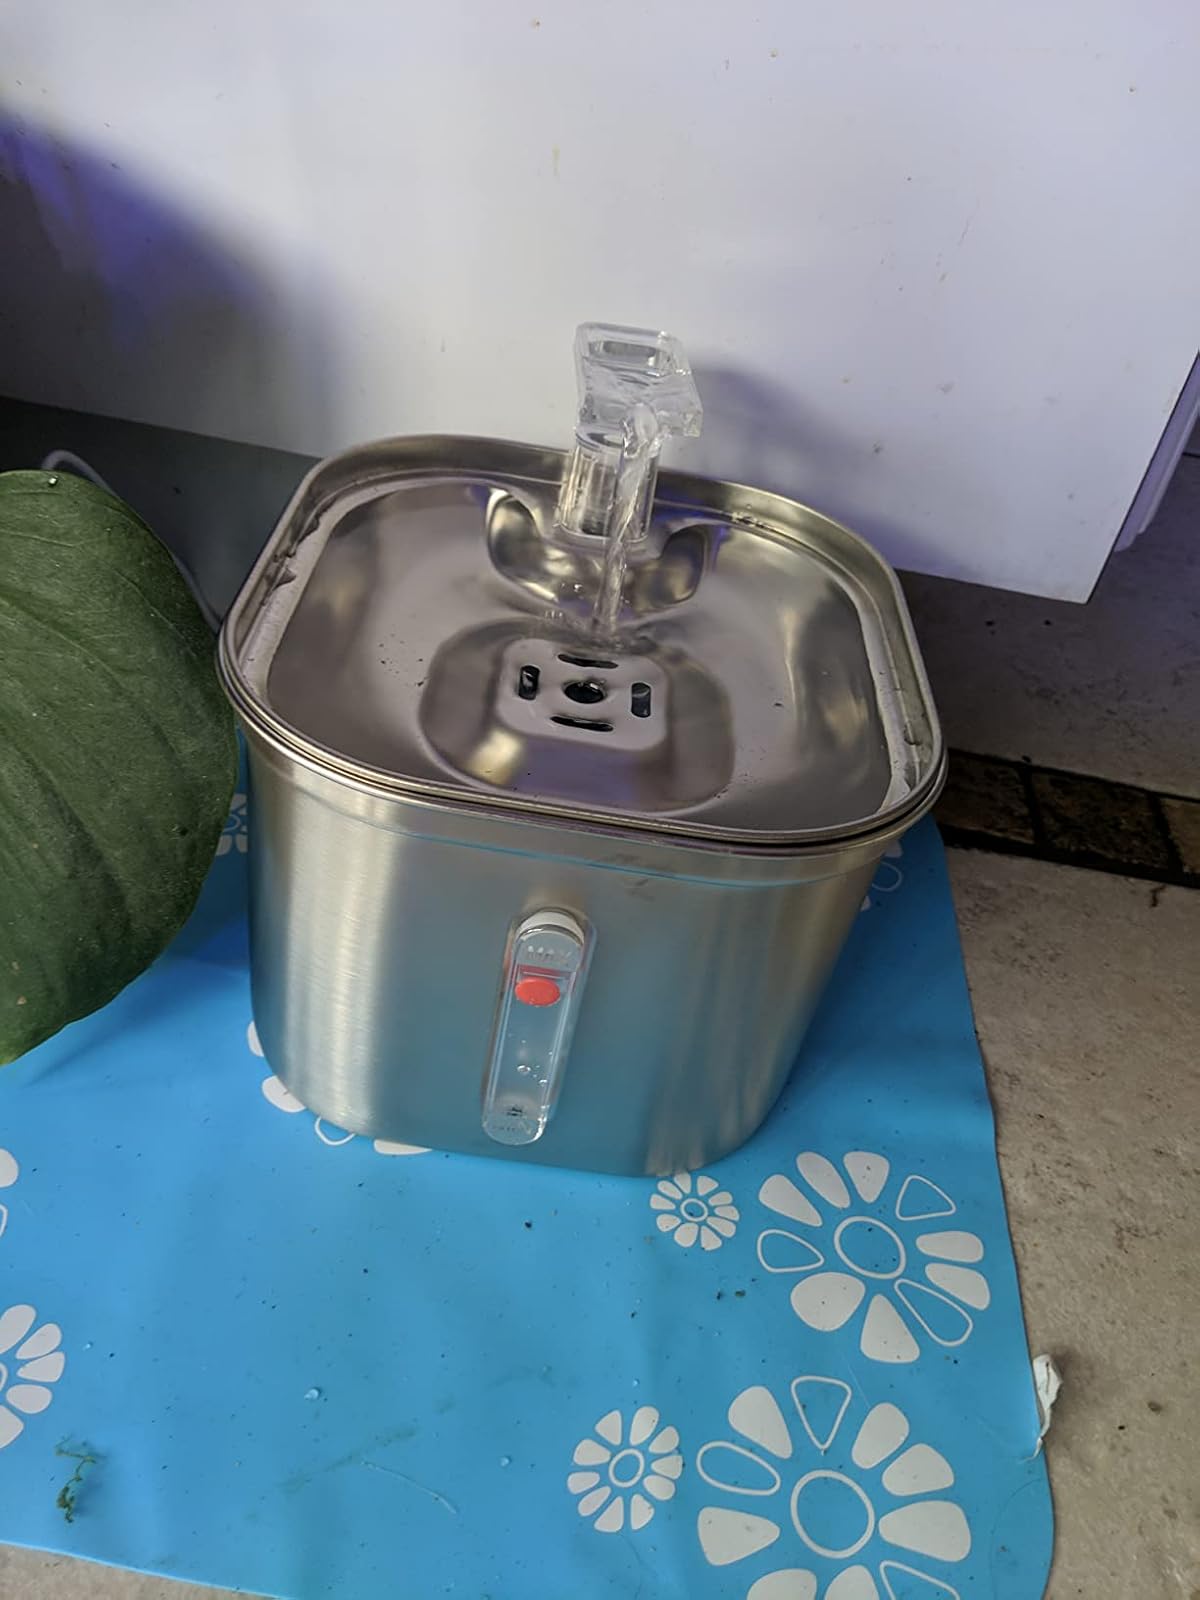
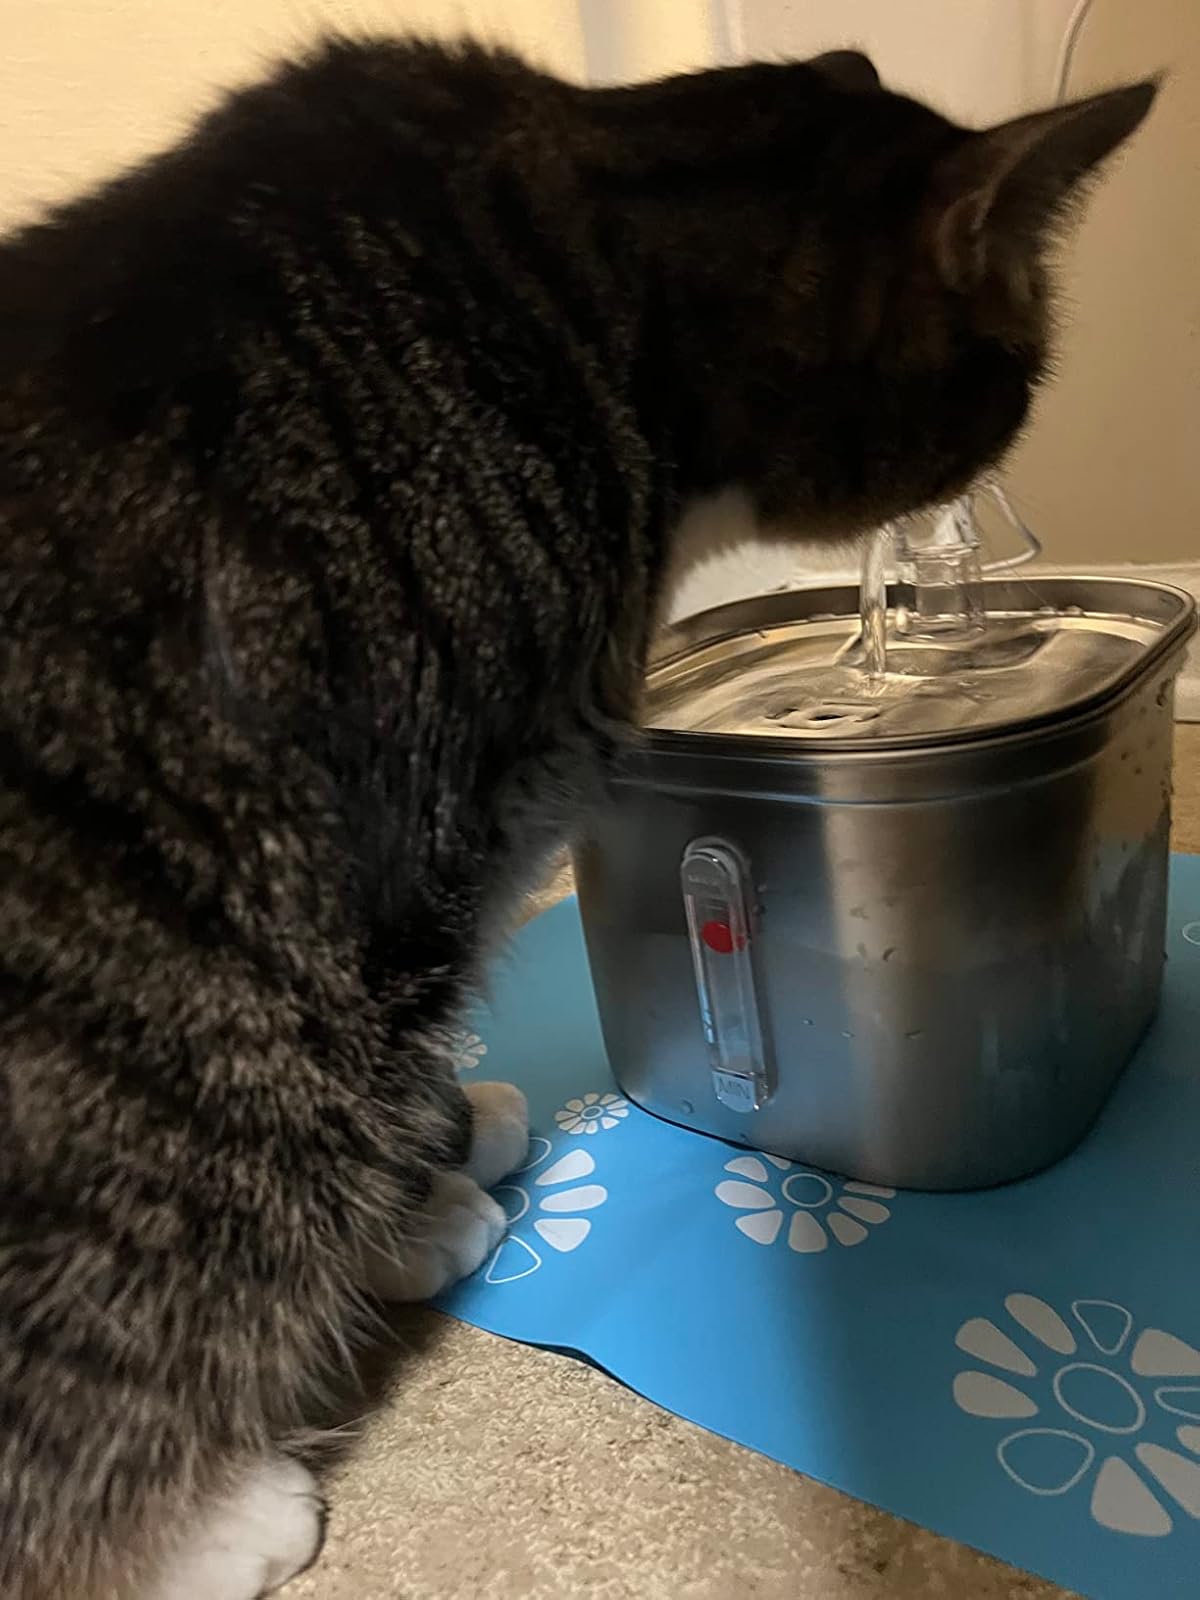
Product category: items_bowl
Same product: yes